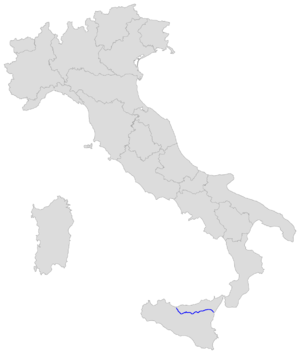
La route nationale 120 est une route nationale d'Italie, située en Sicile, elle relie Cerda à Fiumefreddo di Sicilia sur une longueur de 215,267 km.